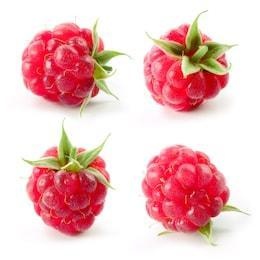
Label: raspberry